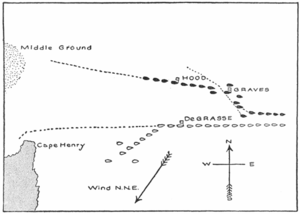
François Joseph Paul, marquis de Grasse Tilly, comte de Grasse, né au château des Valettes du Bar le 13 septembre 1722, et mort le 11 janvier 1788 au château de Tilly, est un officier de marine français qui sert la Marine royale française. Il assume divers commandements lors des guerres de Succession d'Autriche et de Sept Ans avant de terminer sa carrière comme lieutenant-général lors de la guerre d'indépendance américaine.